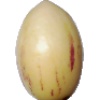
Label: Pepino 1